Mount Shinn

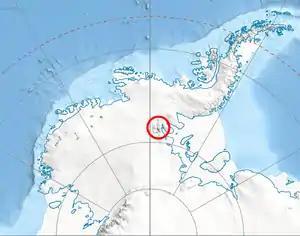
Location of Sentinel Range in Western Antarctica.

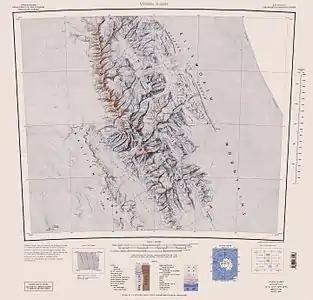
Sentinel Range map.

Mount Shinn is a mountain 4,661 meters in elevation, standing 6 km (4 miles) southeast of Mount Tyree in the Sentinel Range, Ellsworth Mountains in Antarctica. It surmounts Ramorino Glacier to the north, upper Crosswell Glacier to the northeast, Goodge Col to the southeast, and Branscomb Glacier to the south-southwest. Mount Shinn is thought to be the third-highest peak in Antarctica.